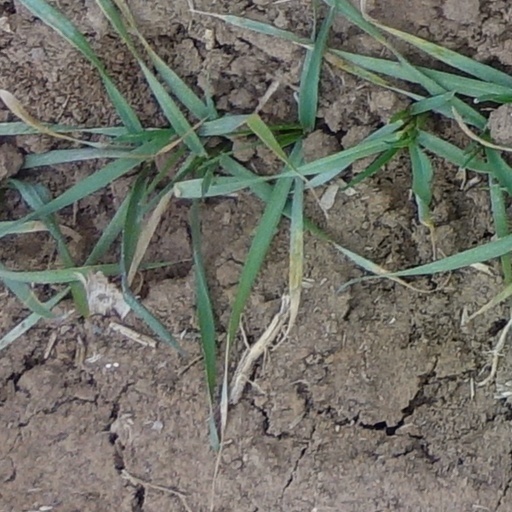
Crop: wheat